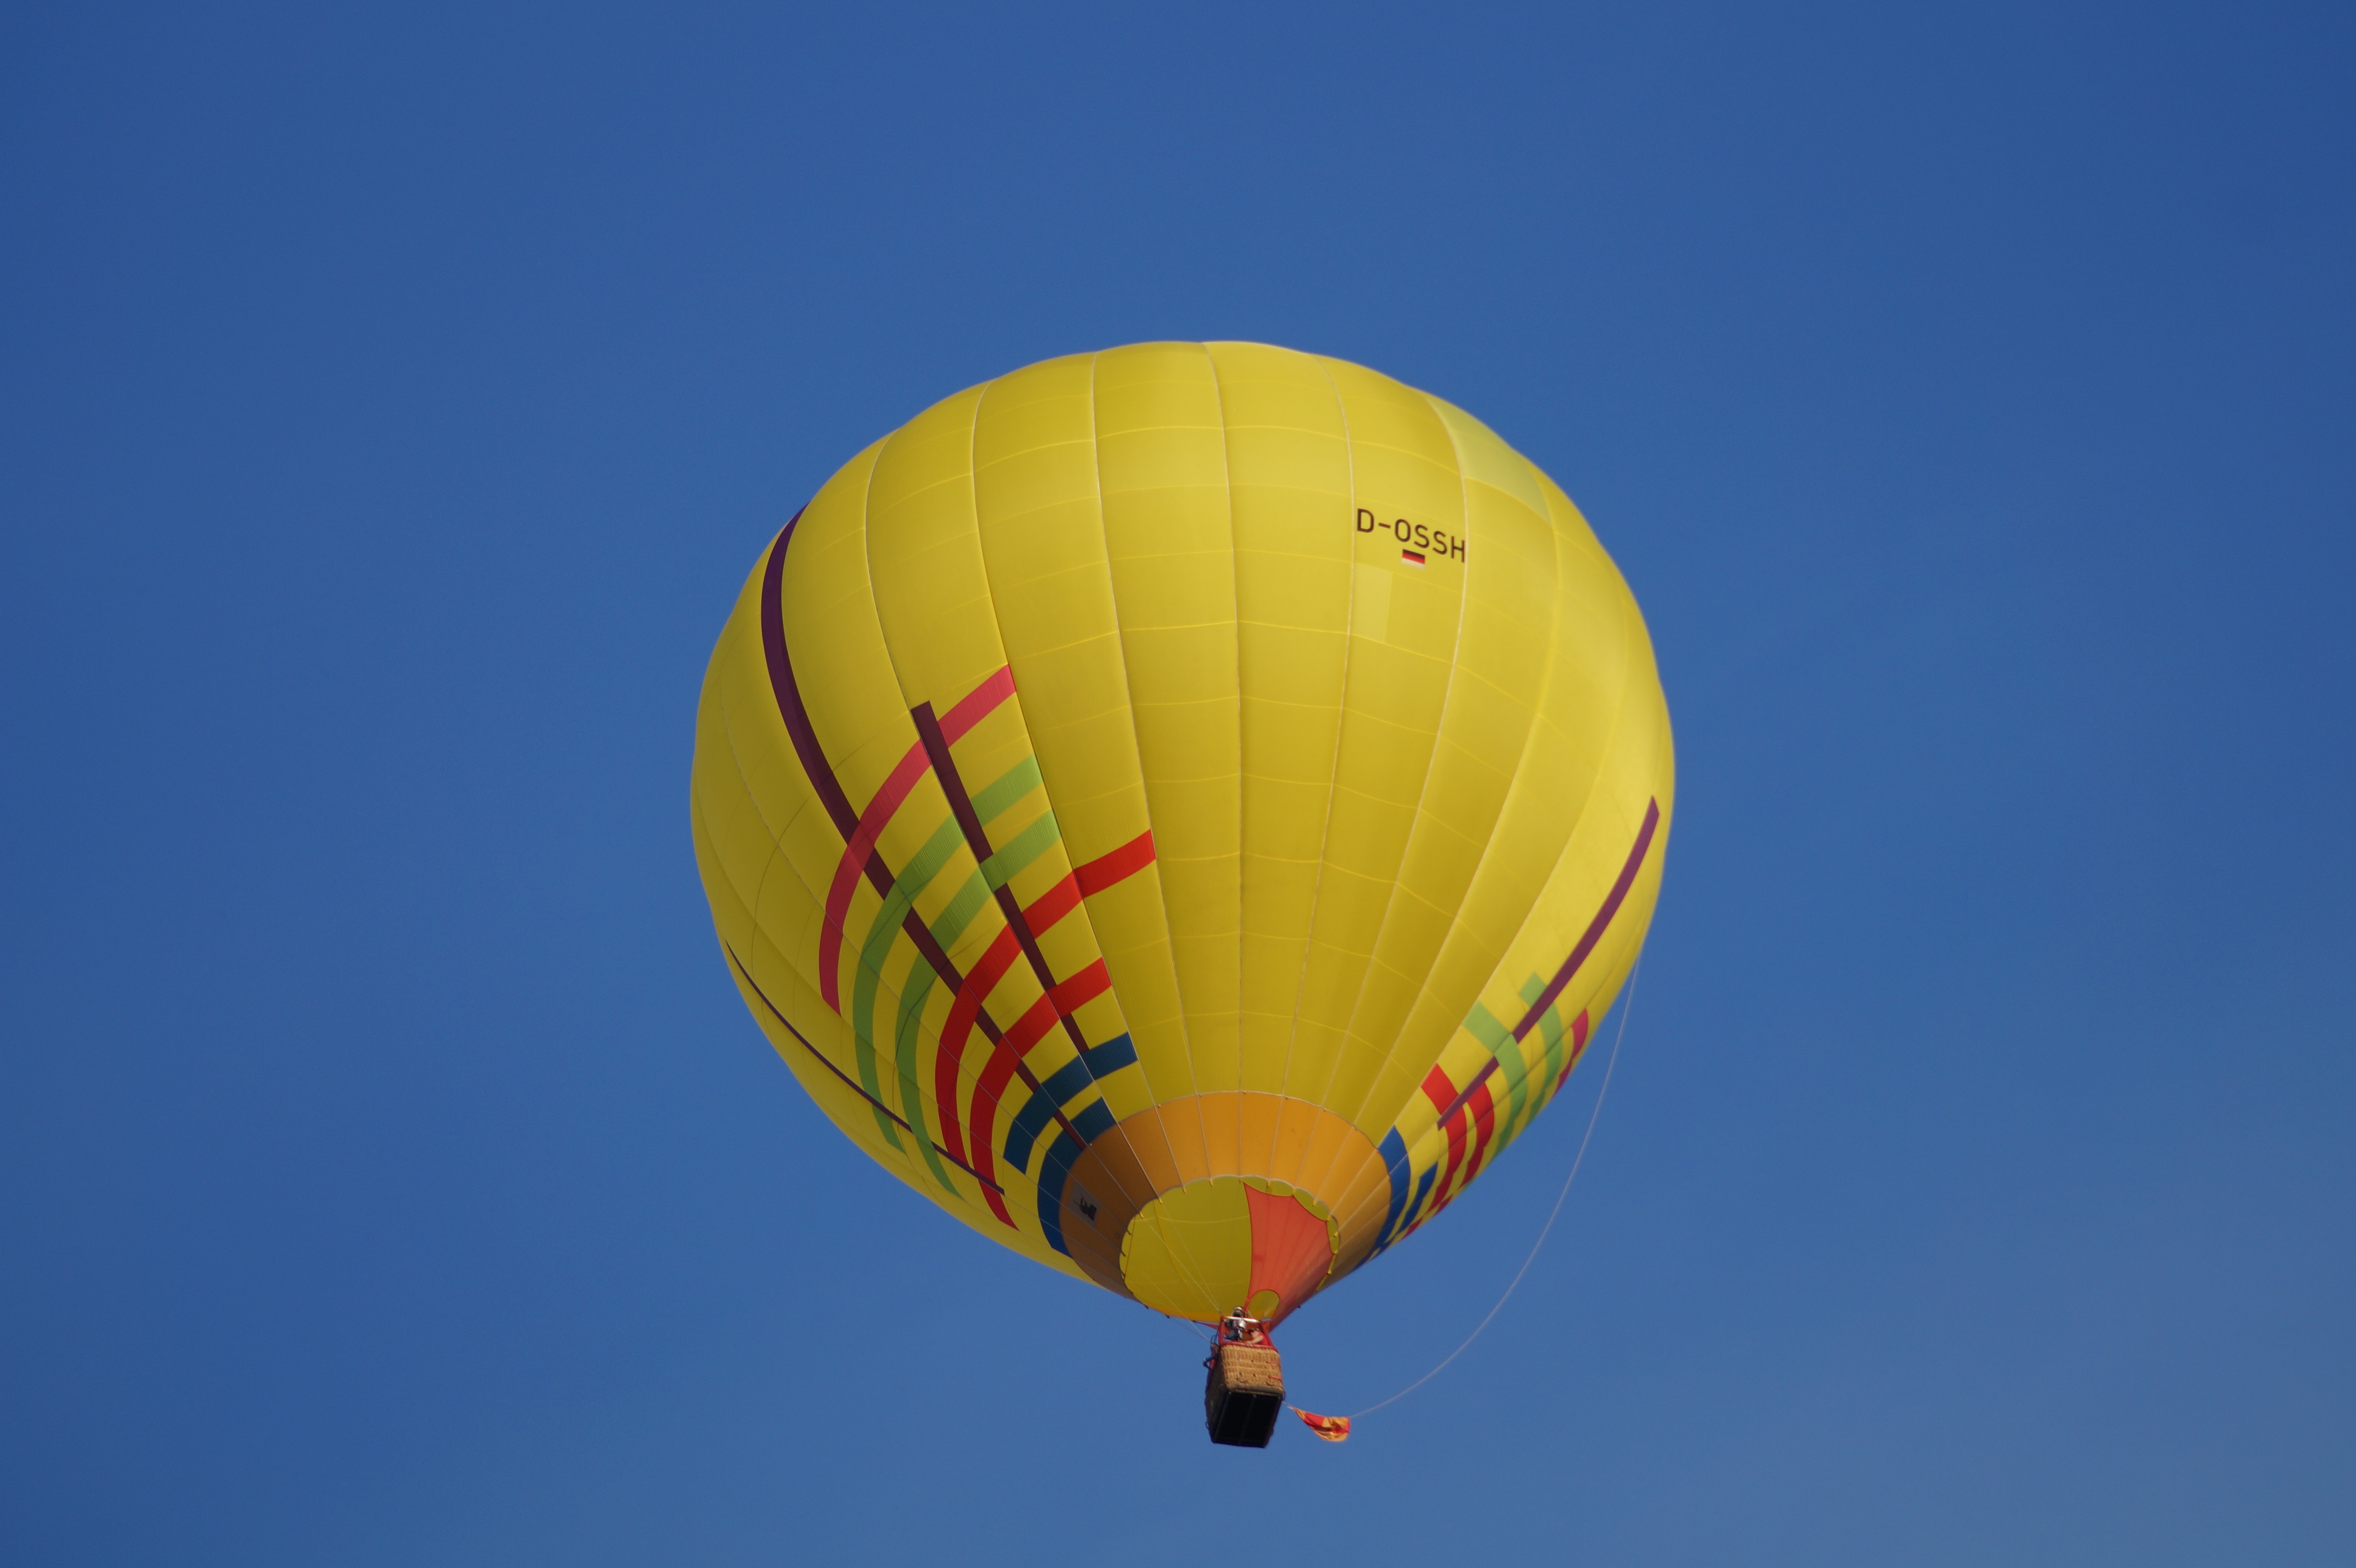
wing, sky, balloon, hot air balloon, fly, aircraft, vehicle, toy, take off, go balloon, air sports, hot air ballooning, atmosphere of earth